Lines of Torres Vedras

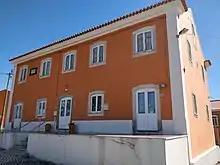
Duke of Wellington's Headquarters at Pero Negro

The second section extended from Arruda to the west of Monte Agraço, which was crowned by the very large fort now known as the Fort of Alqueidão, mounting twenty-five guns, with three smaller forts to support it. Monte Agraço itself was held by Pack's brigade with Anglo-Portuguese 5th Division (Leith's) in reserve behind it, while the less completely fortified country to the east was entrusted to the British Light Division.